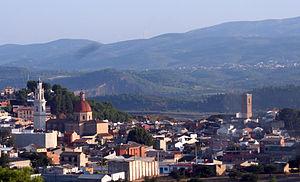
Turís, en castillan et officiellement, est une commune de la province de Valence, dans la Communauté valencienne, en Espagne. Elle est située dans la comarque de la Ribera Alta et dans la zone à prédominance linguistique valencienne. Sa population s'élevait à 6 678 habitants n 2013.